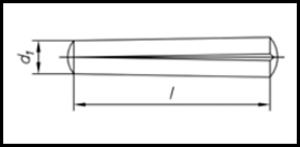
DIN 1471
DIN 1471
DIN 1471
DIN 1471 er en DIN-standard for en konisk kærv.